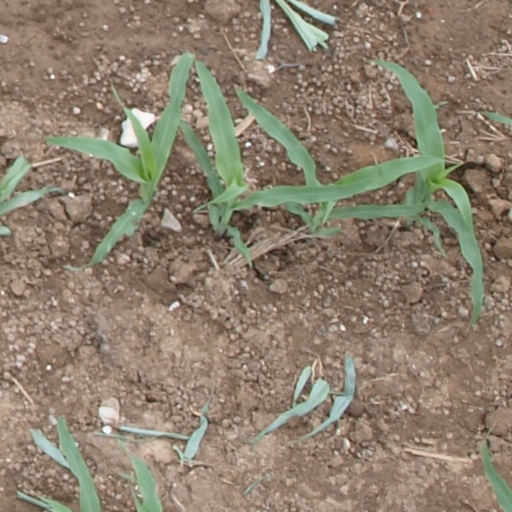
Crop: maize; corn